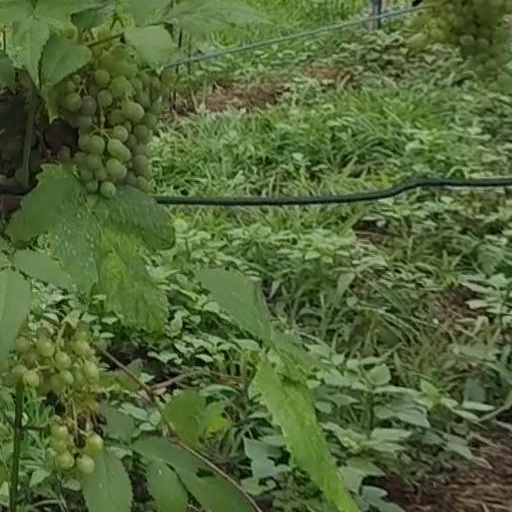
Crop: grape